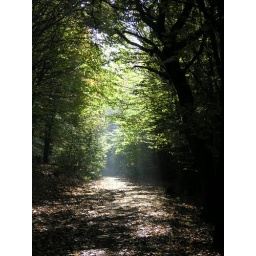
When I see these rays of light in trees or clouds on an overcast day I always think of my Dad.